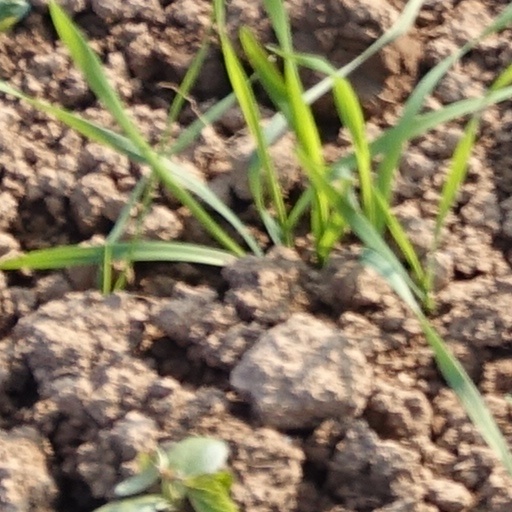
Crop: wheat